Lorin Morgan-Richards

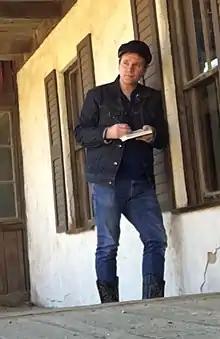
Morgan-Richards in 2016

Lorin Morgan-Richards (born February 16, 1975) is an American author, illustrator, and songwriter, primarily known for his young adult fiction and Gothic Western comedy series "The Goodbye Family".